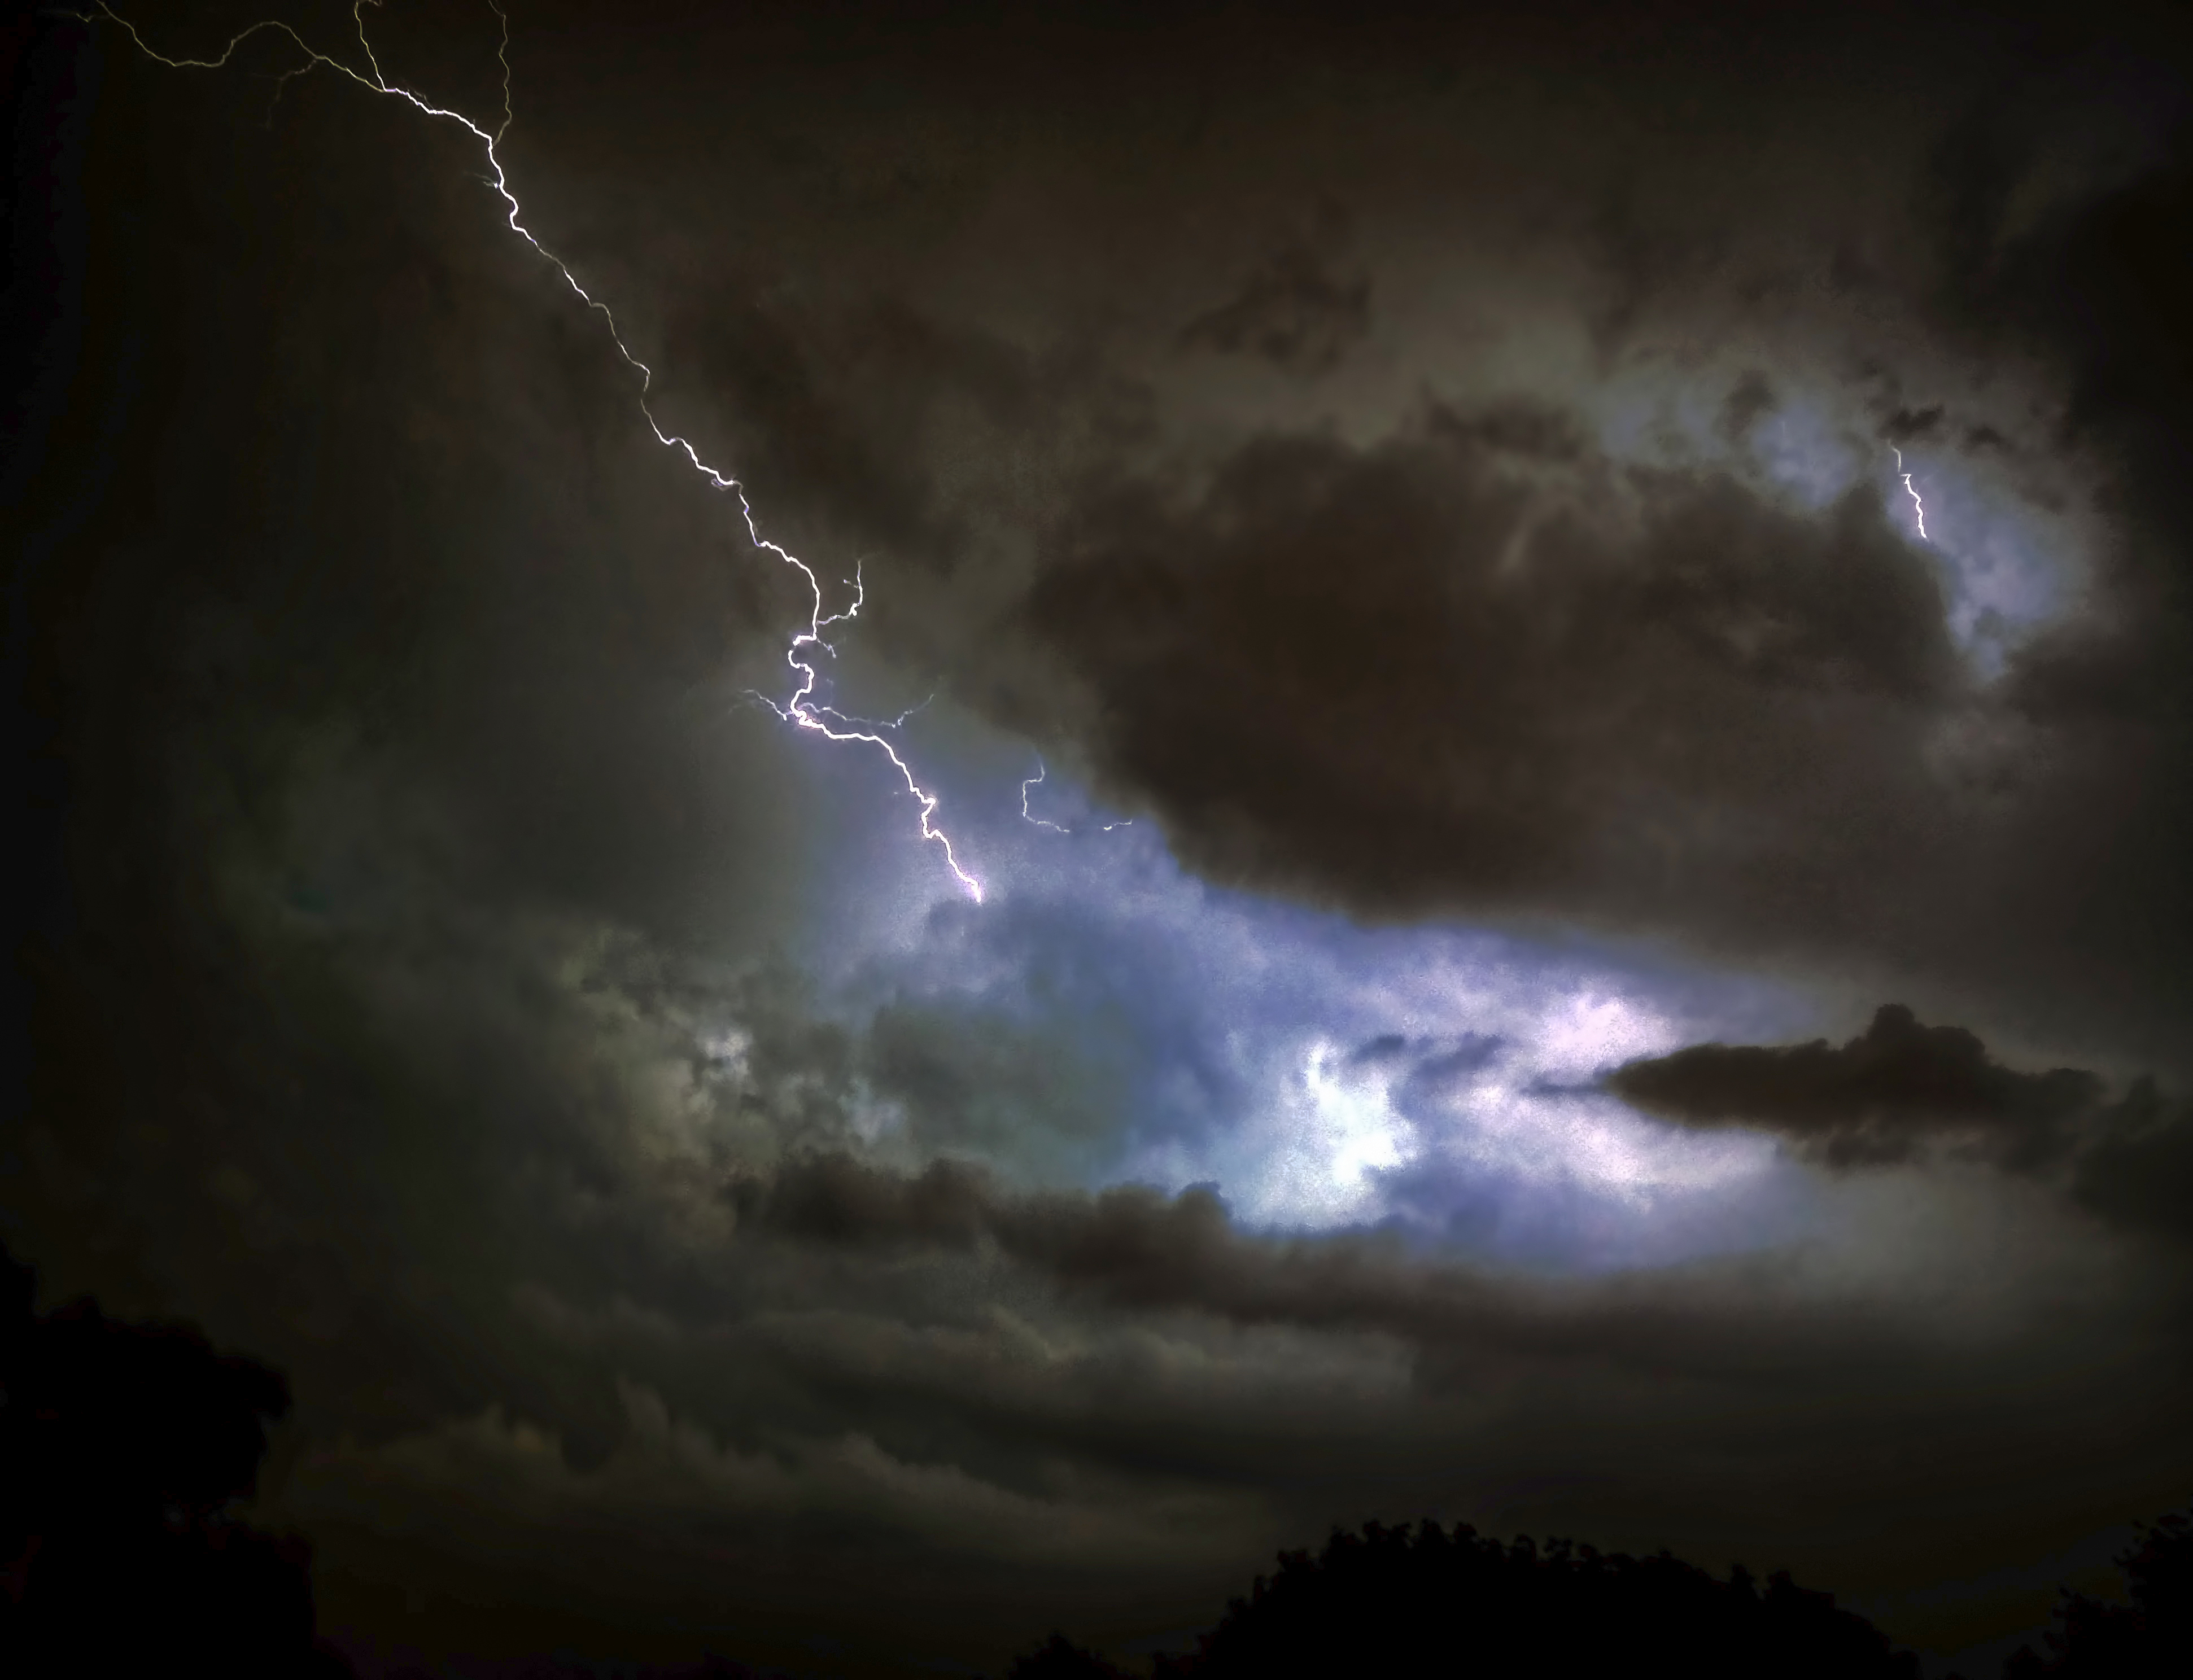
cloud, lightning, sky, thunder, nature, atmosphere, thunderstorm, darkness, atmosphere of earth, night, cumulus, phenomenon, storm, daytime, meteorological phenomenon, evening, midnight, computer wallpaper